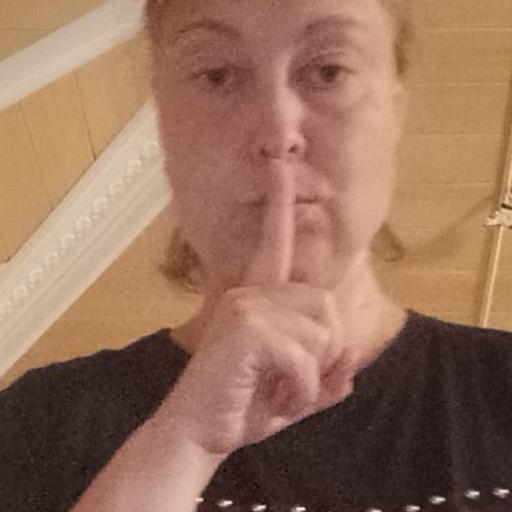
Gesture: mute